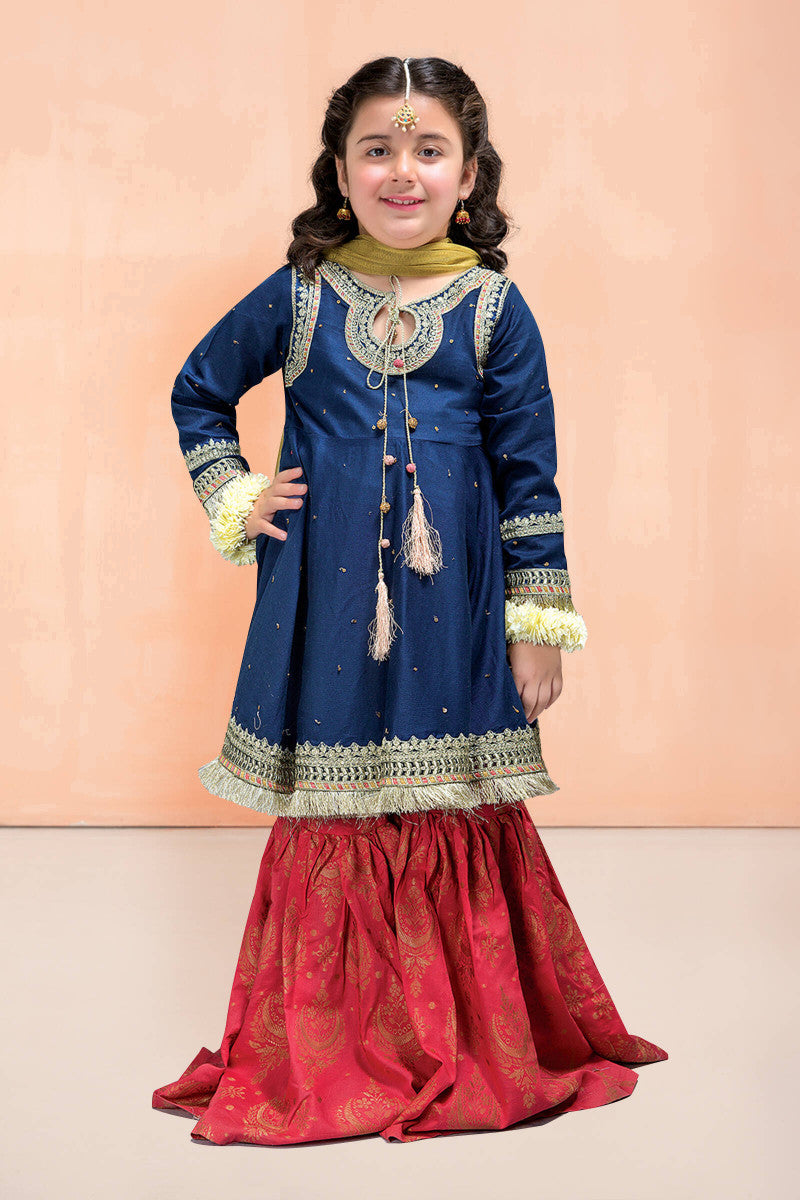
navy khanai embroidered leheng